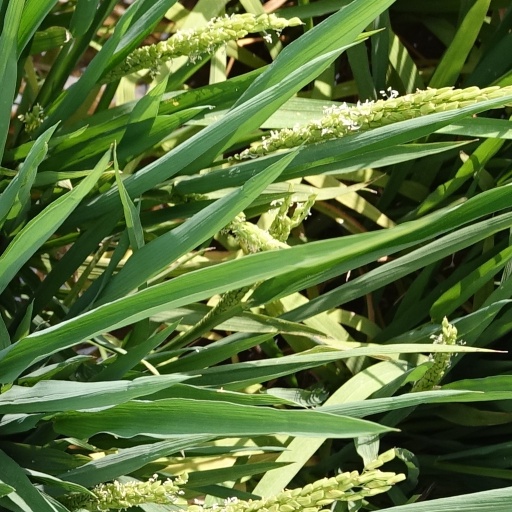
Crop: rice